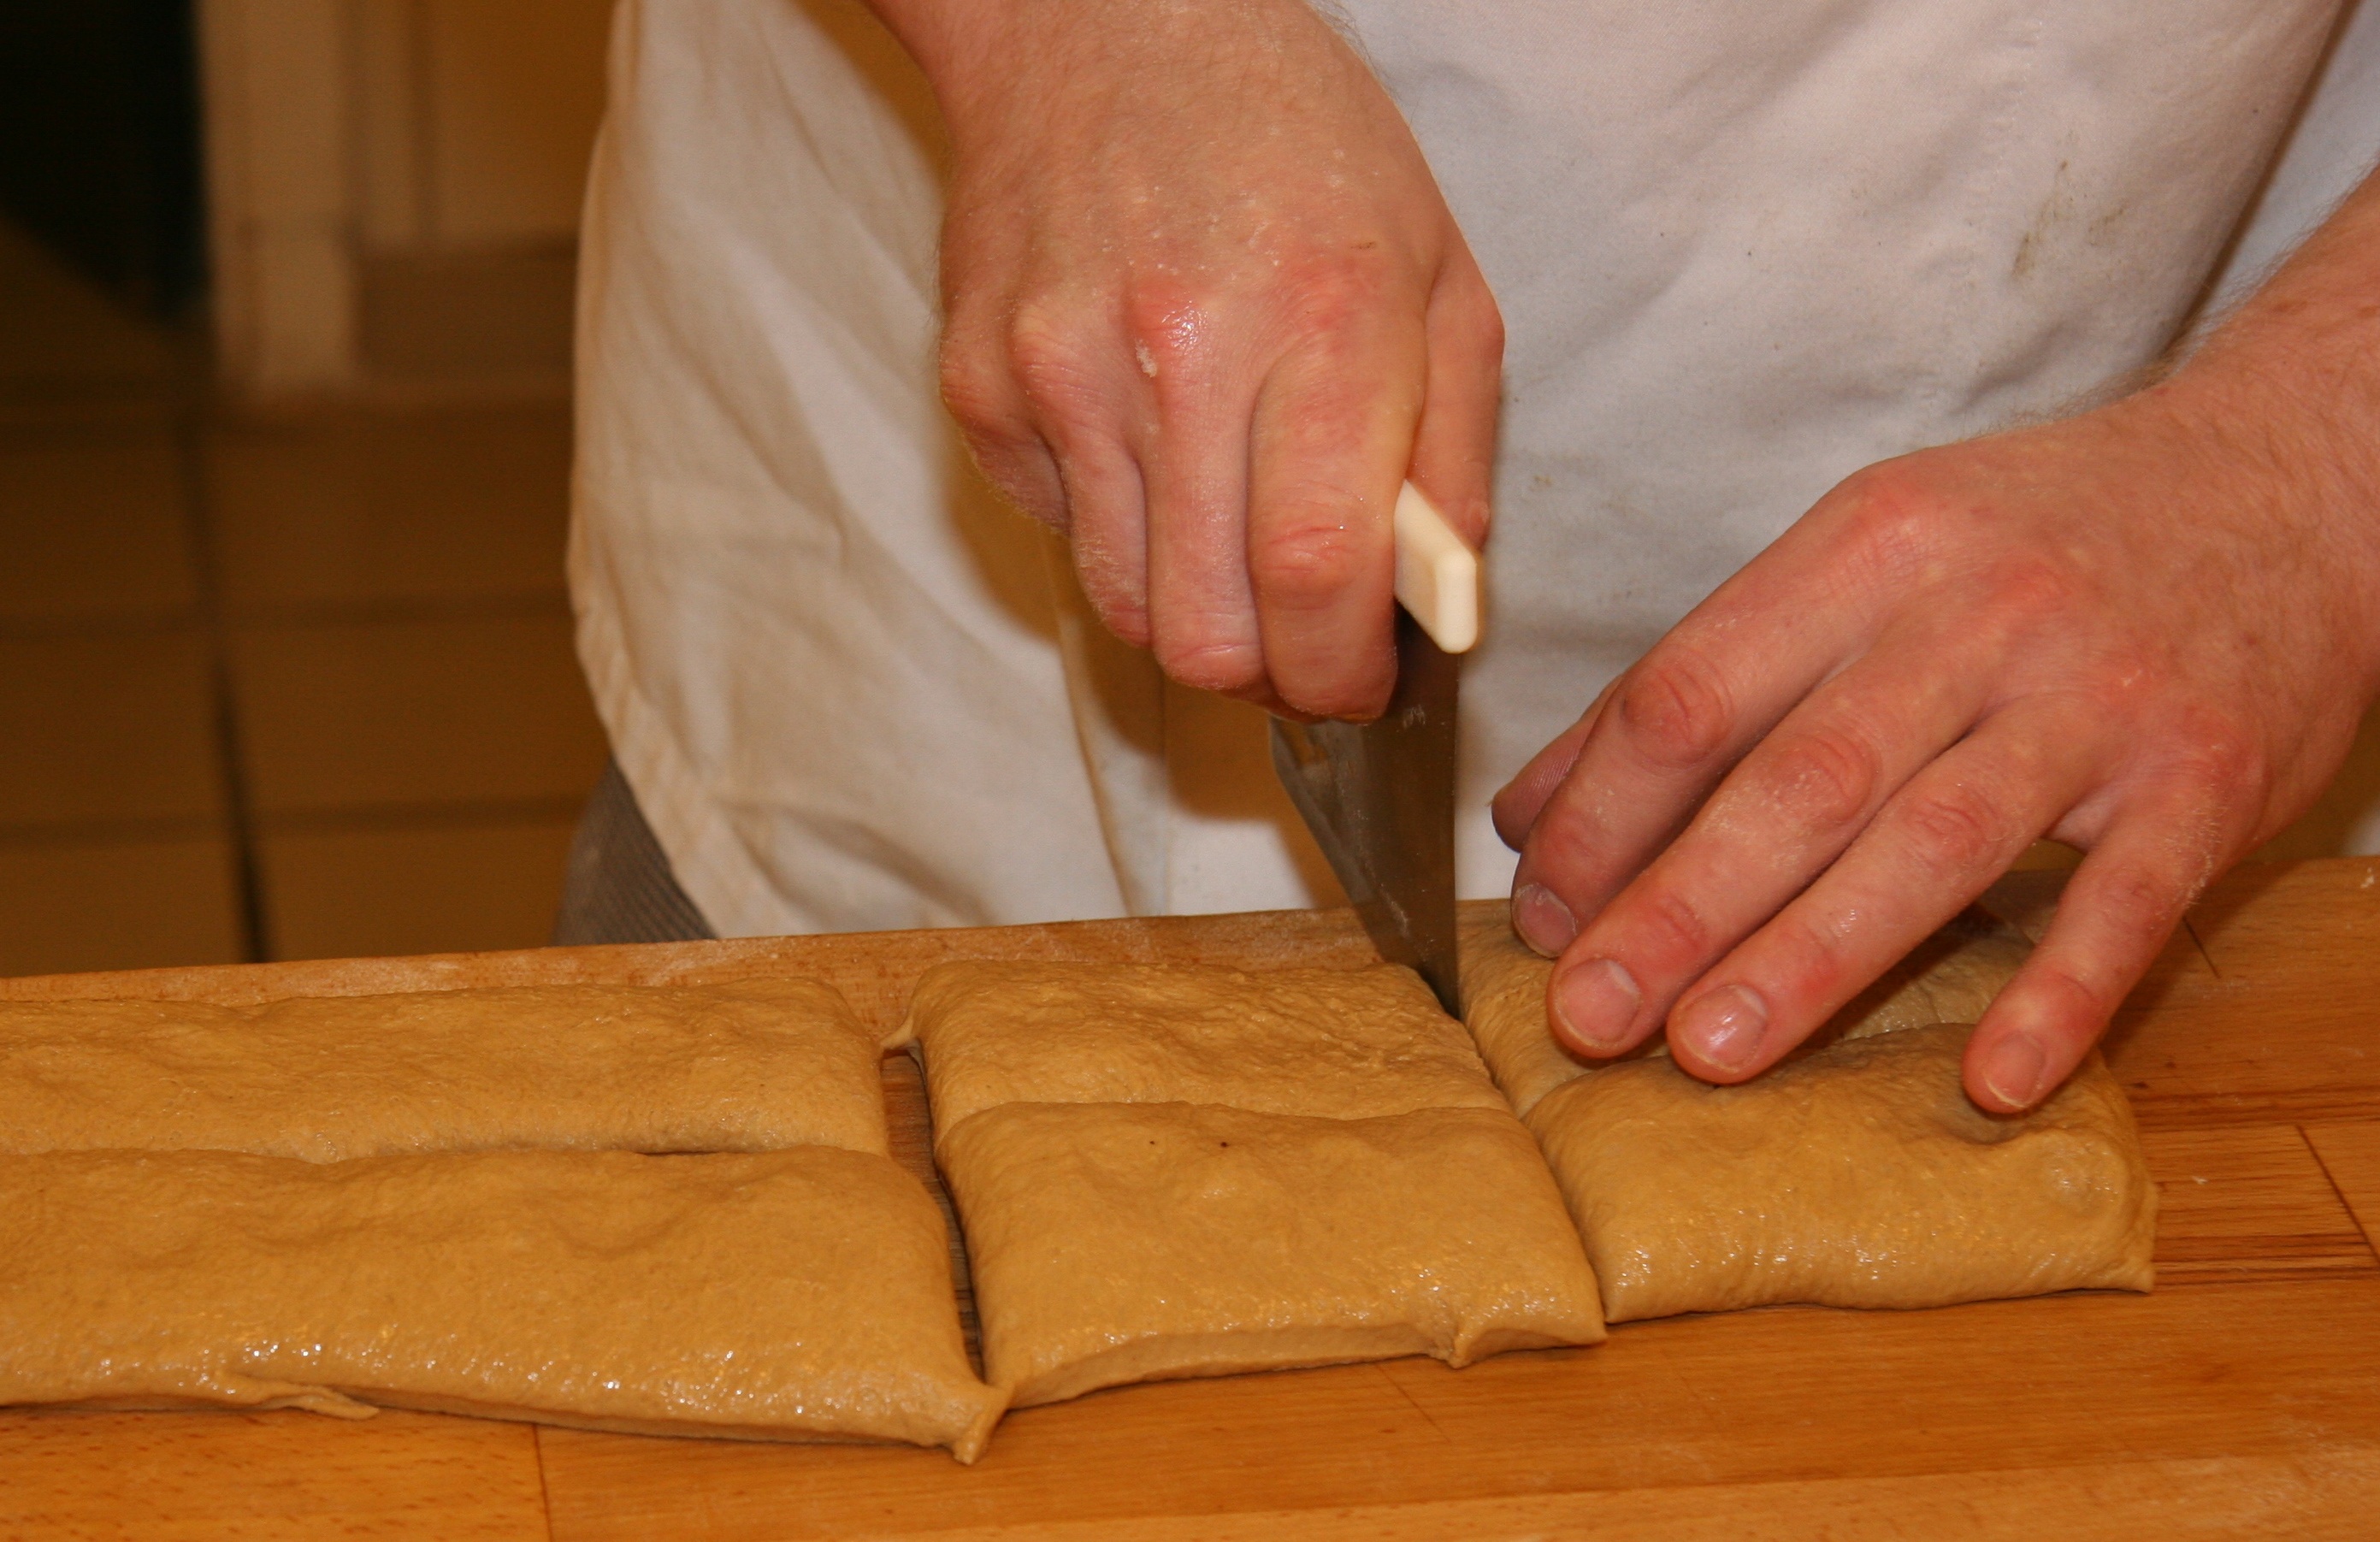
hand, leg, food, cooking, craft, baking, bread, dough, dining, baker, piece, beautiful, carving, production, italian, baked goods, speciality, breakfast bread, ciabattastykker